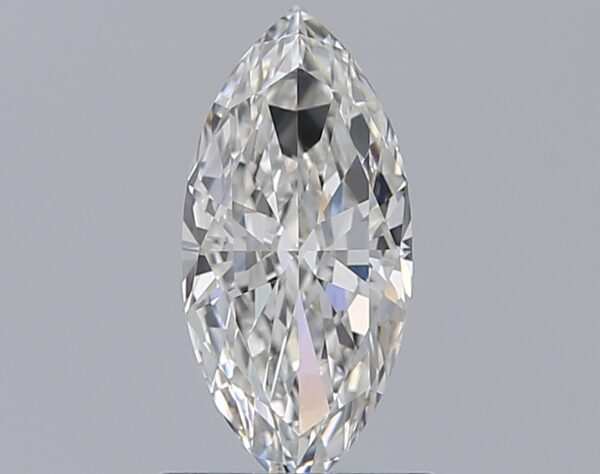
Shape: marquise
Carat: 0.7
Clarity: VS1
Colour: F
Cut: VG
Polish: EX
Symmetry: VG
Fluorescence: F
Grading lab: GIA
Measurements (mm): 9.72 x 4.57 x 2.52